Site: brandenburg
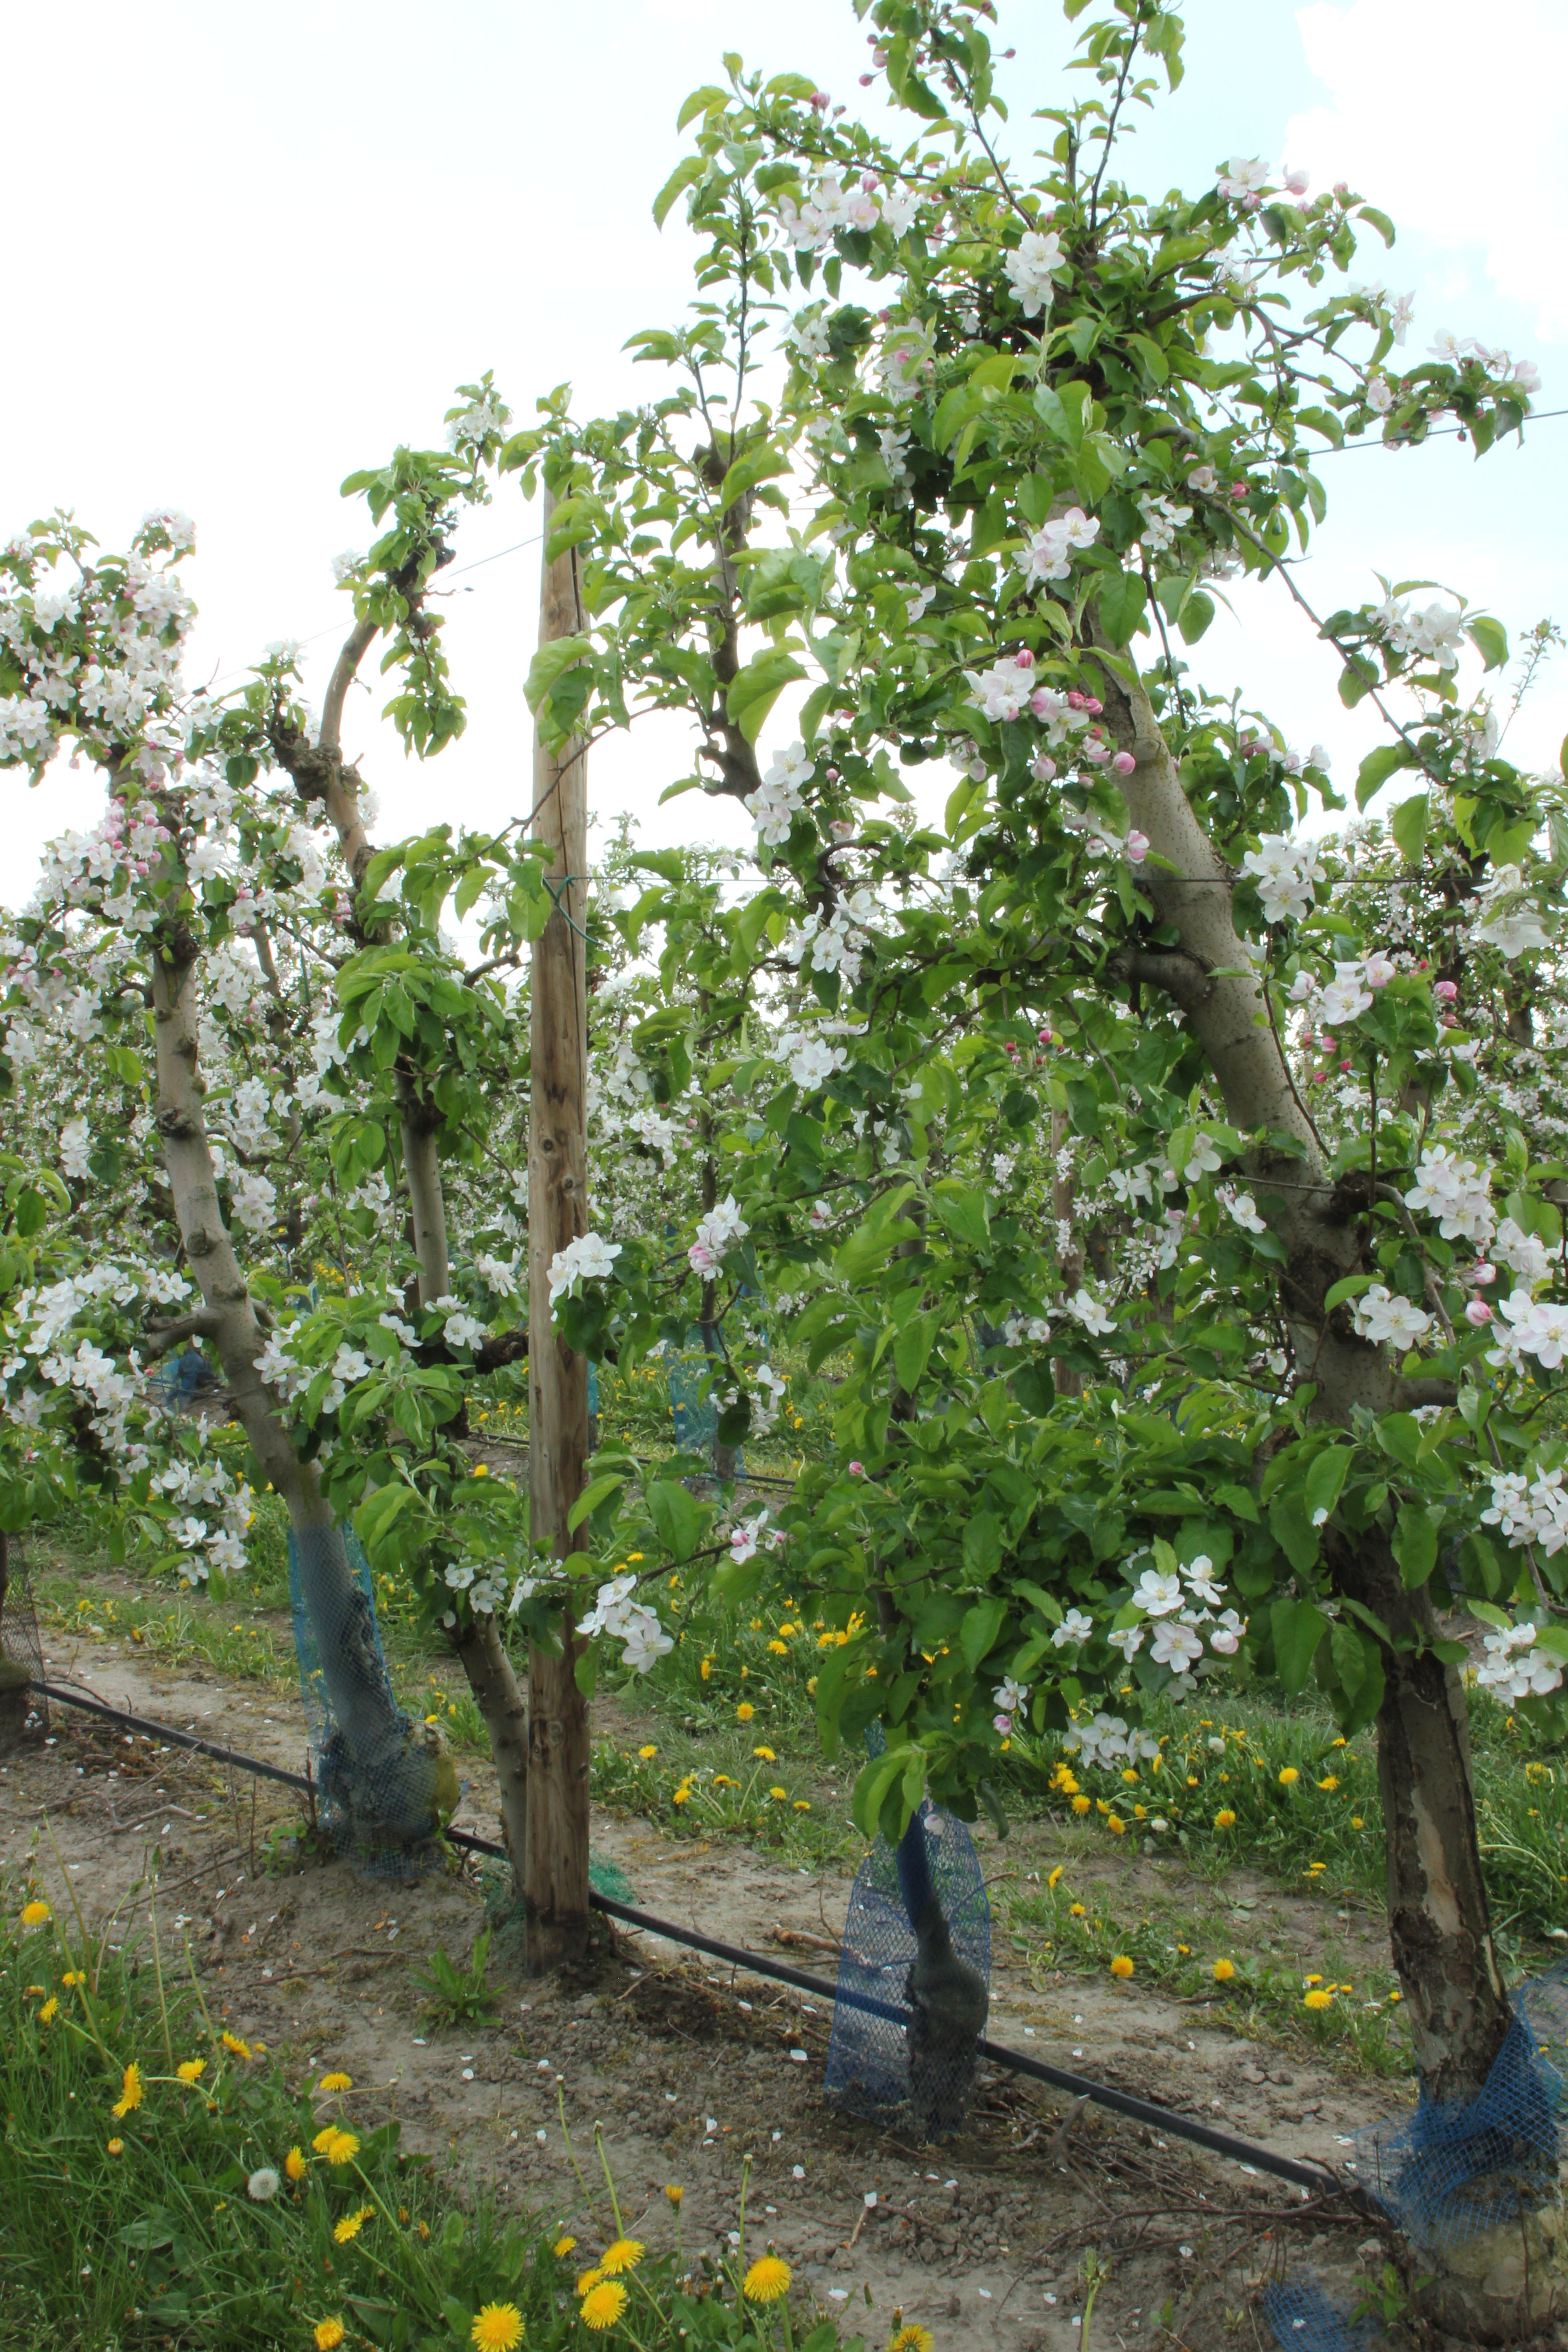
Growth stage (BBCH 65): Flowering